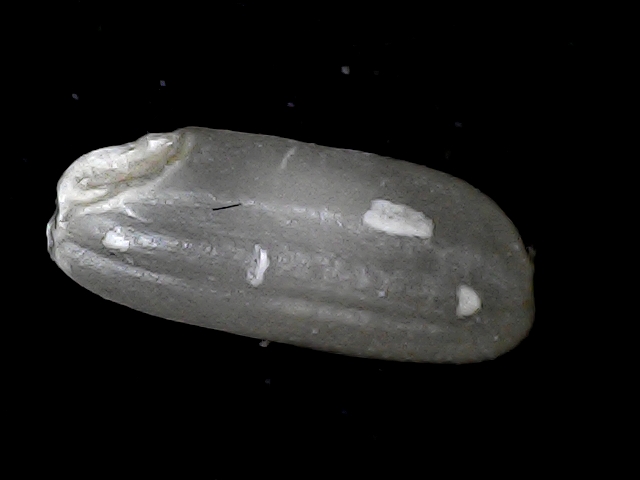
Rice variety: BD79